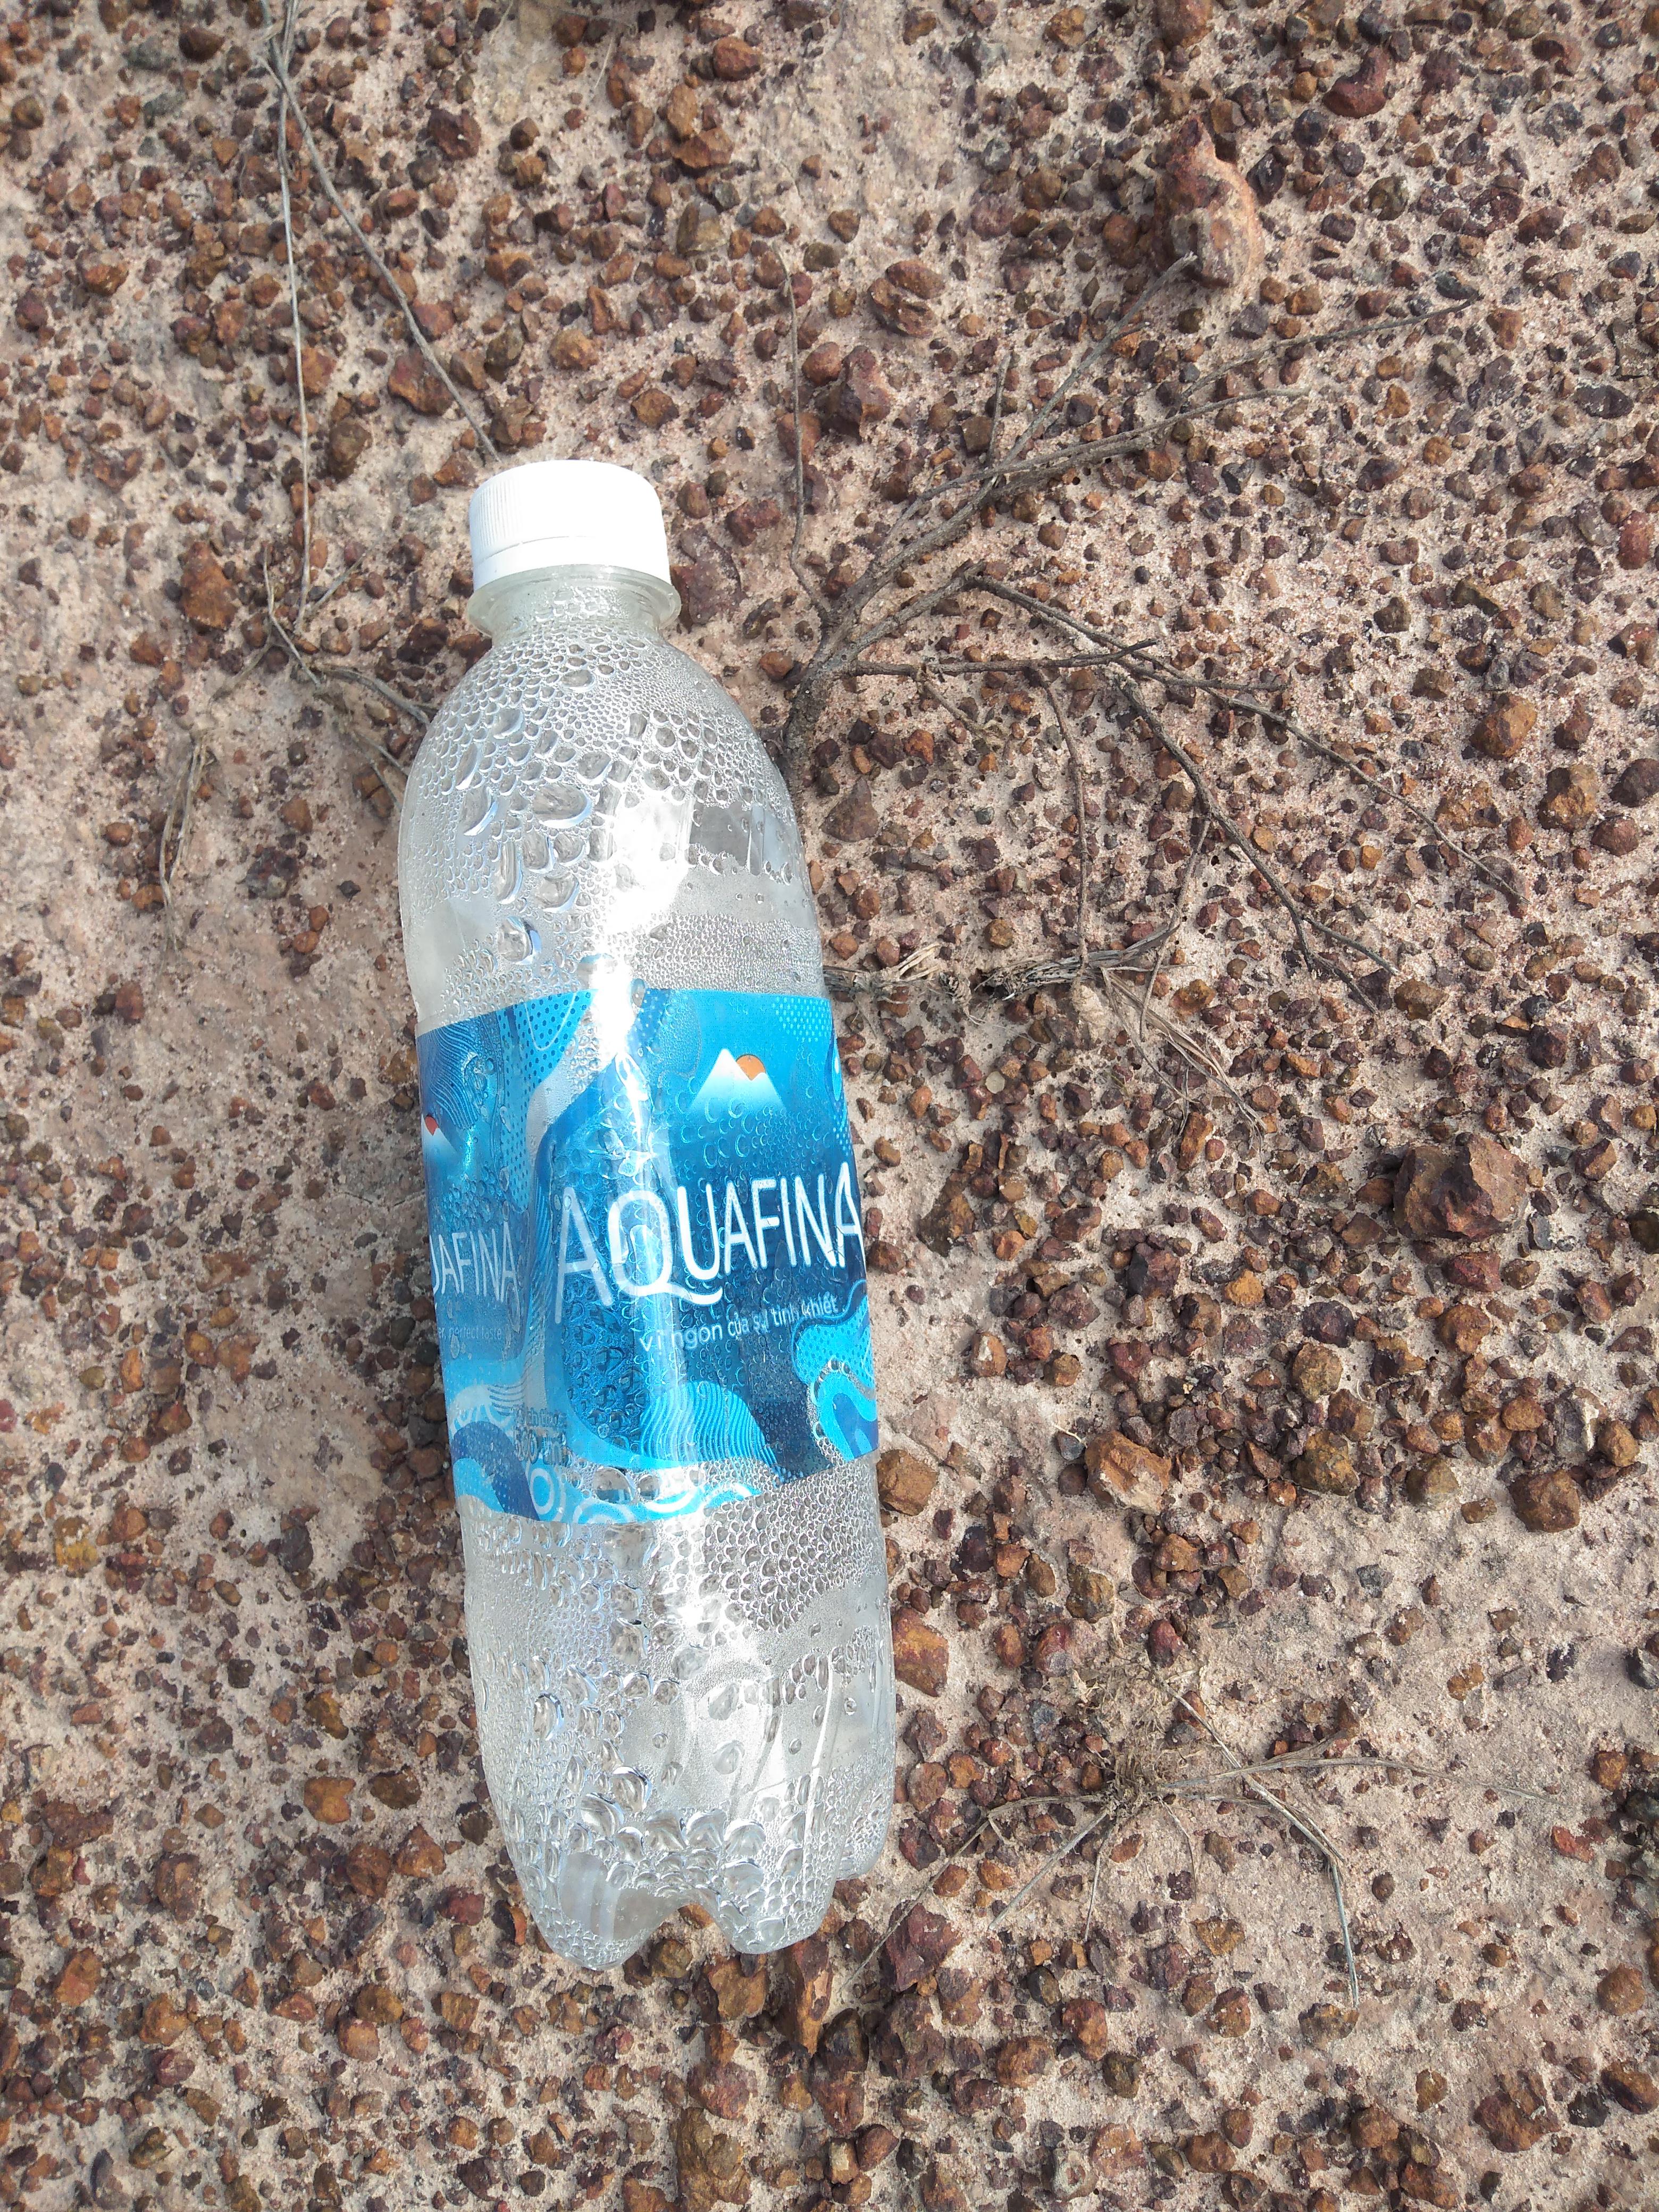
Object: Clear plastic bottle (Bottle)

Object: Plastic bottle cap (Bottle cap)